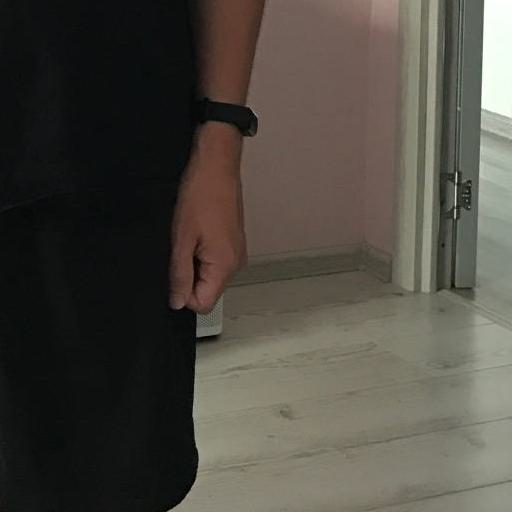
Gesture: no_gesture